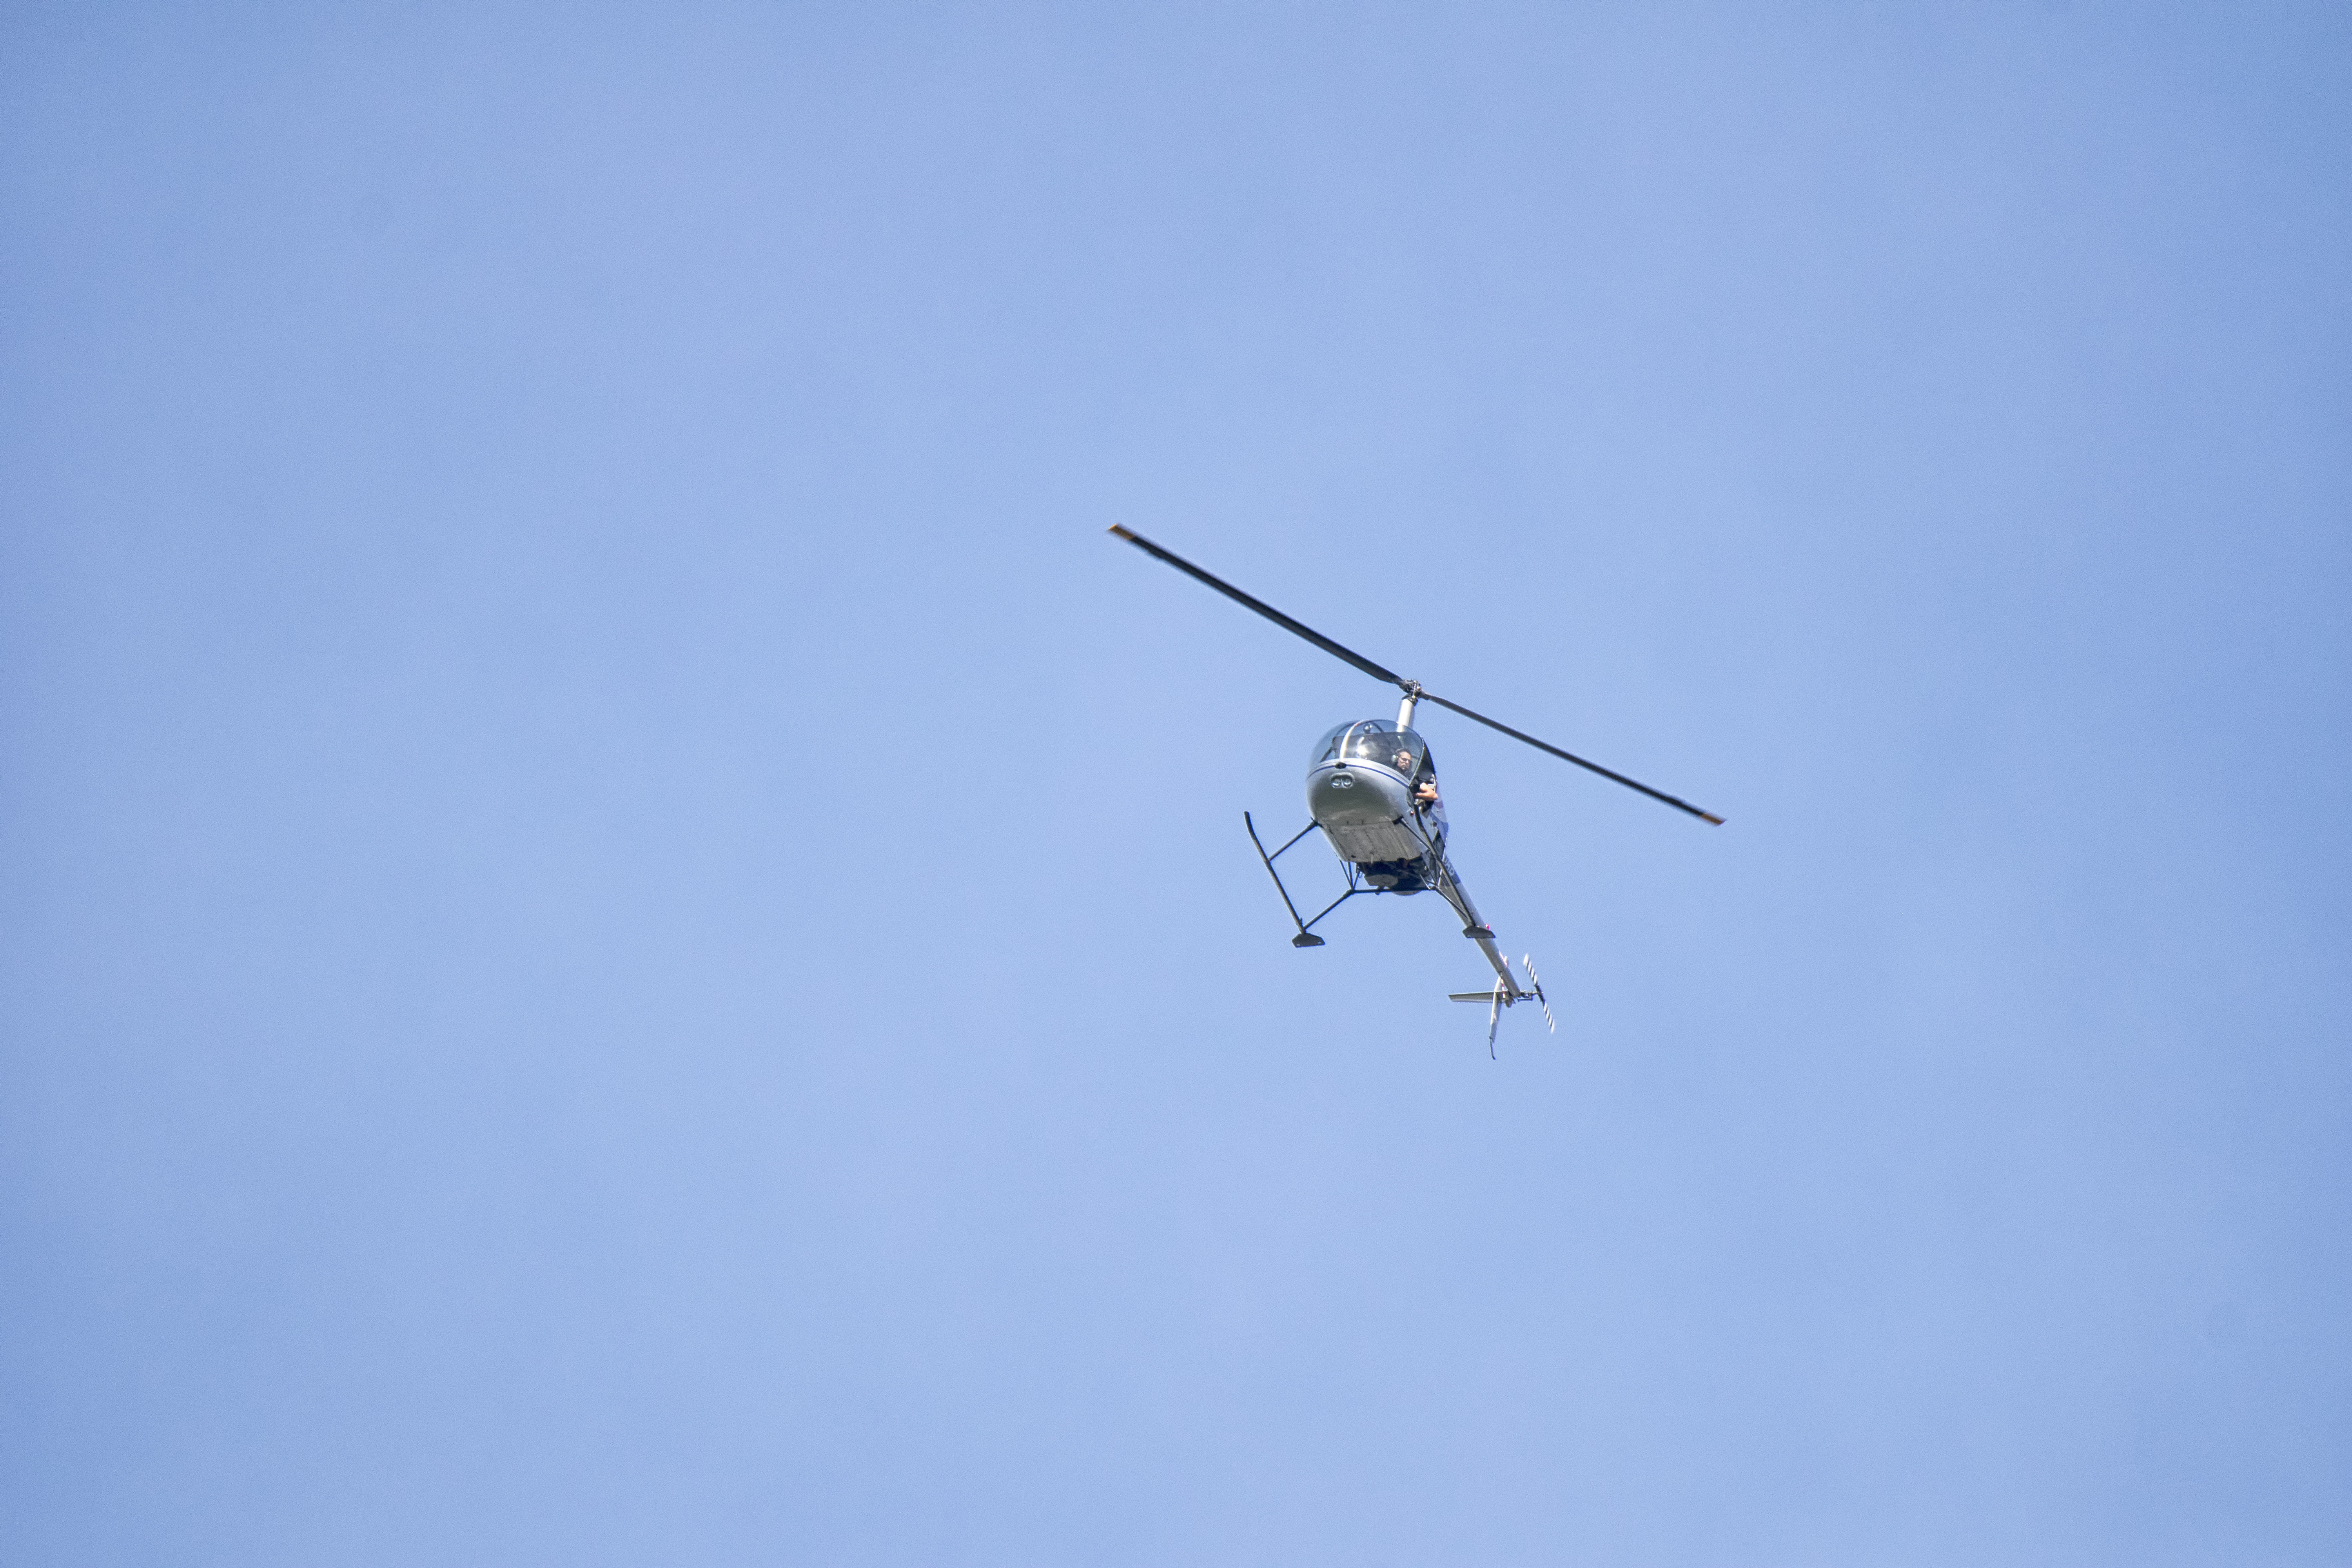
wing, city, aircraft, vehicle, aviation, flight, helicopter, de, of, canada, quebec, montreal, ville, rotorcraft, air force, atmosphere of earth, helicopter rotor